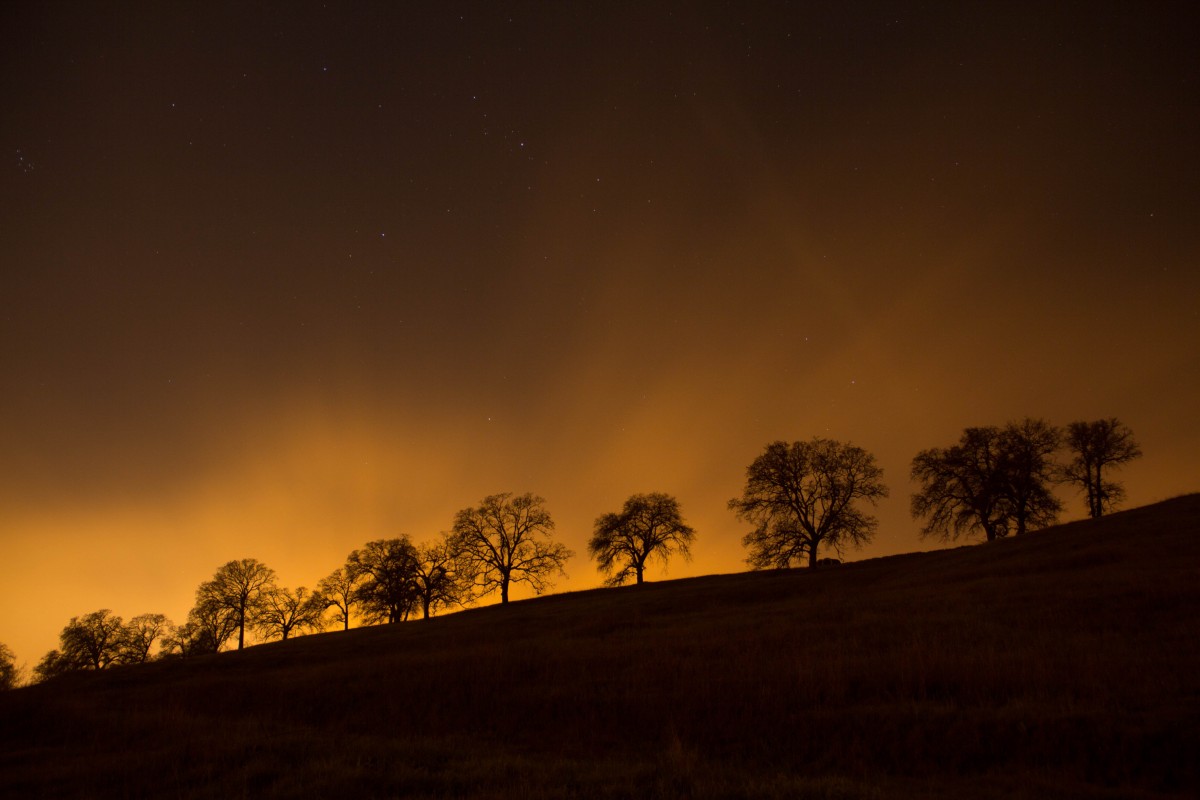
Tags: horizon, silhouette, cloud, sky, sunrise, sunset, night, morning, dawn, atmosphere, dusk, evening, twilight, darkness, aurora, astronomical object